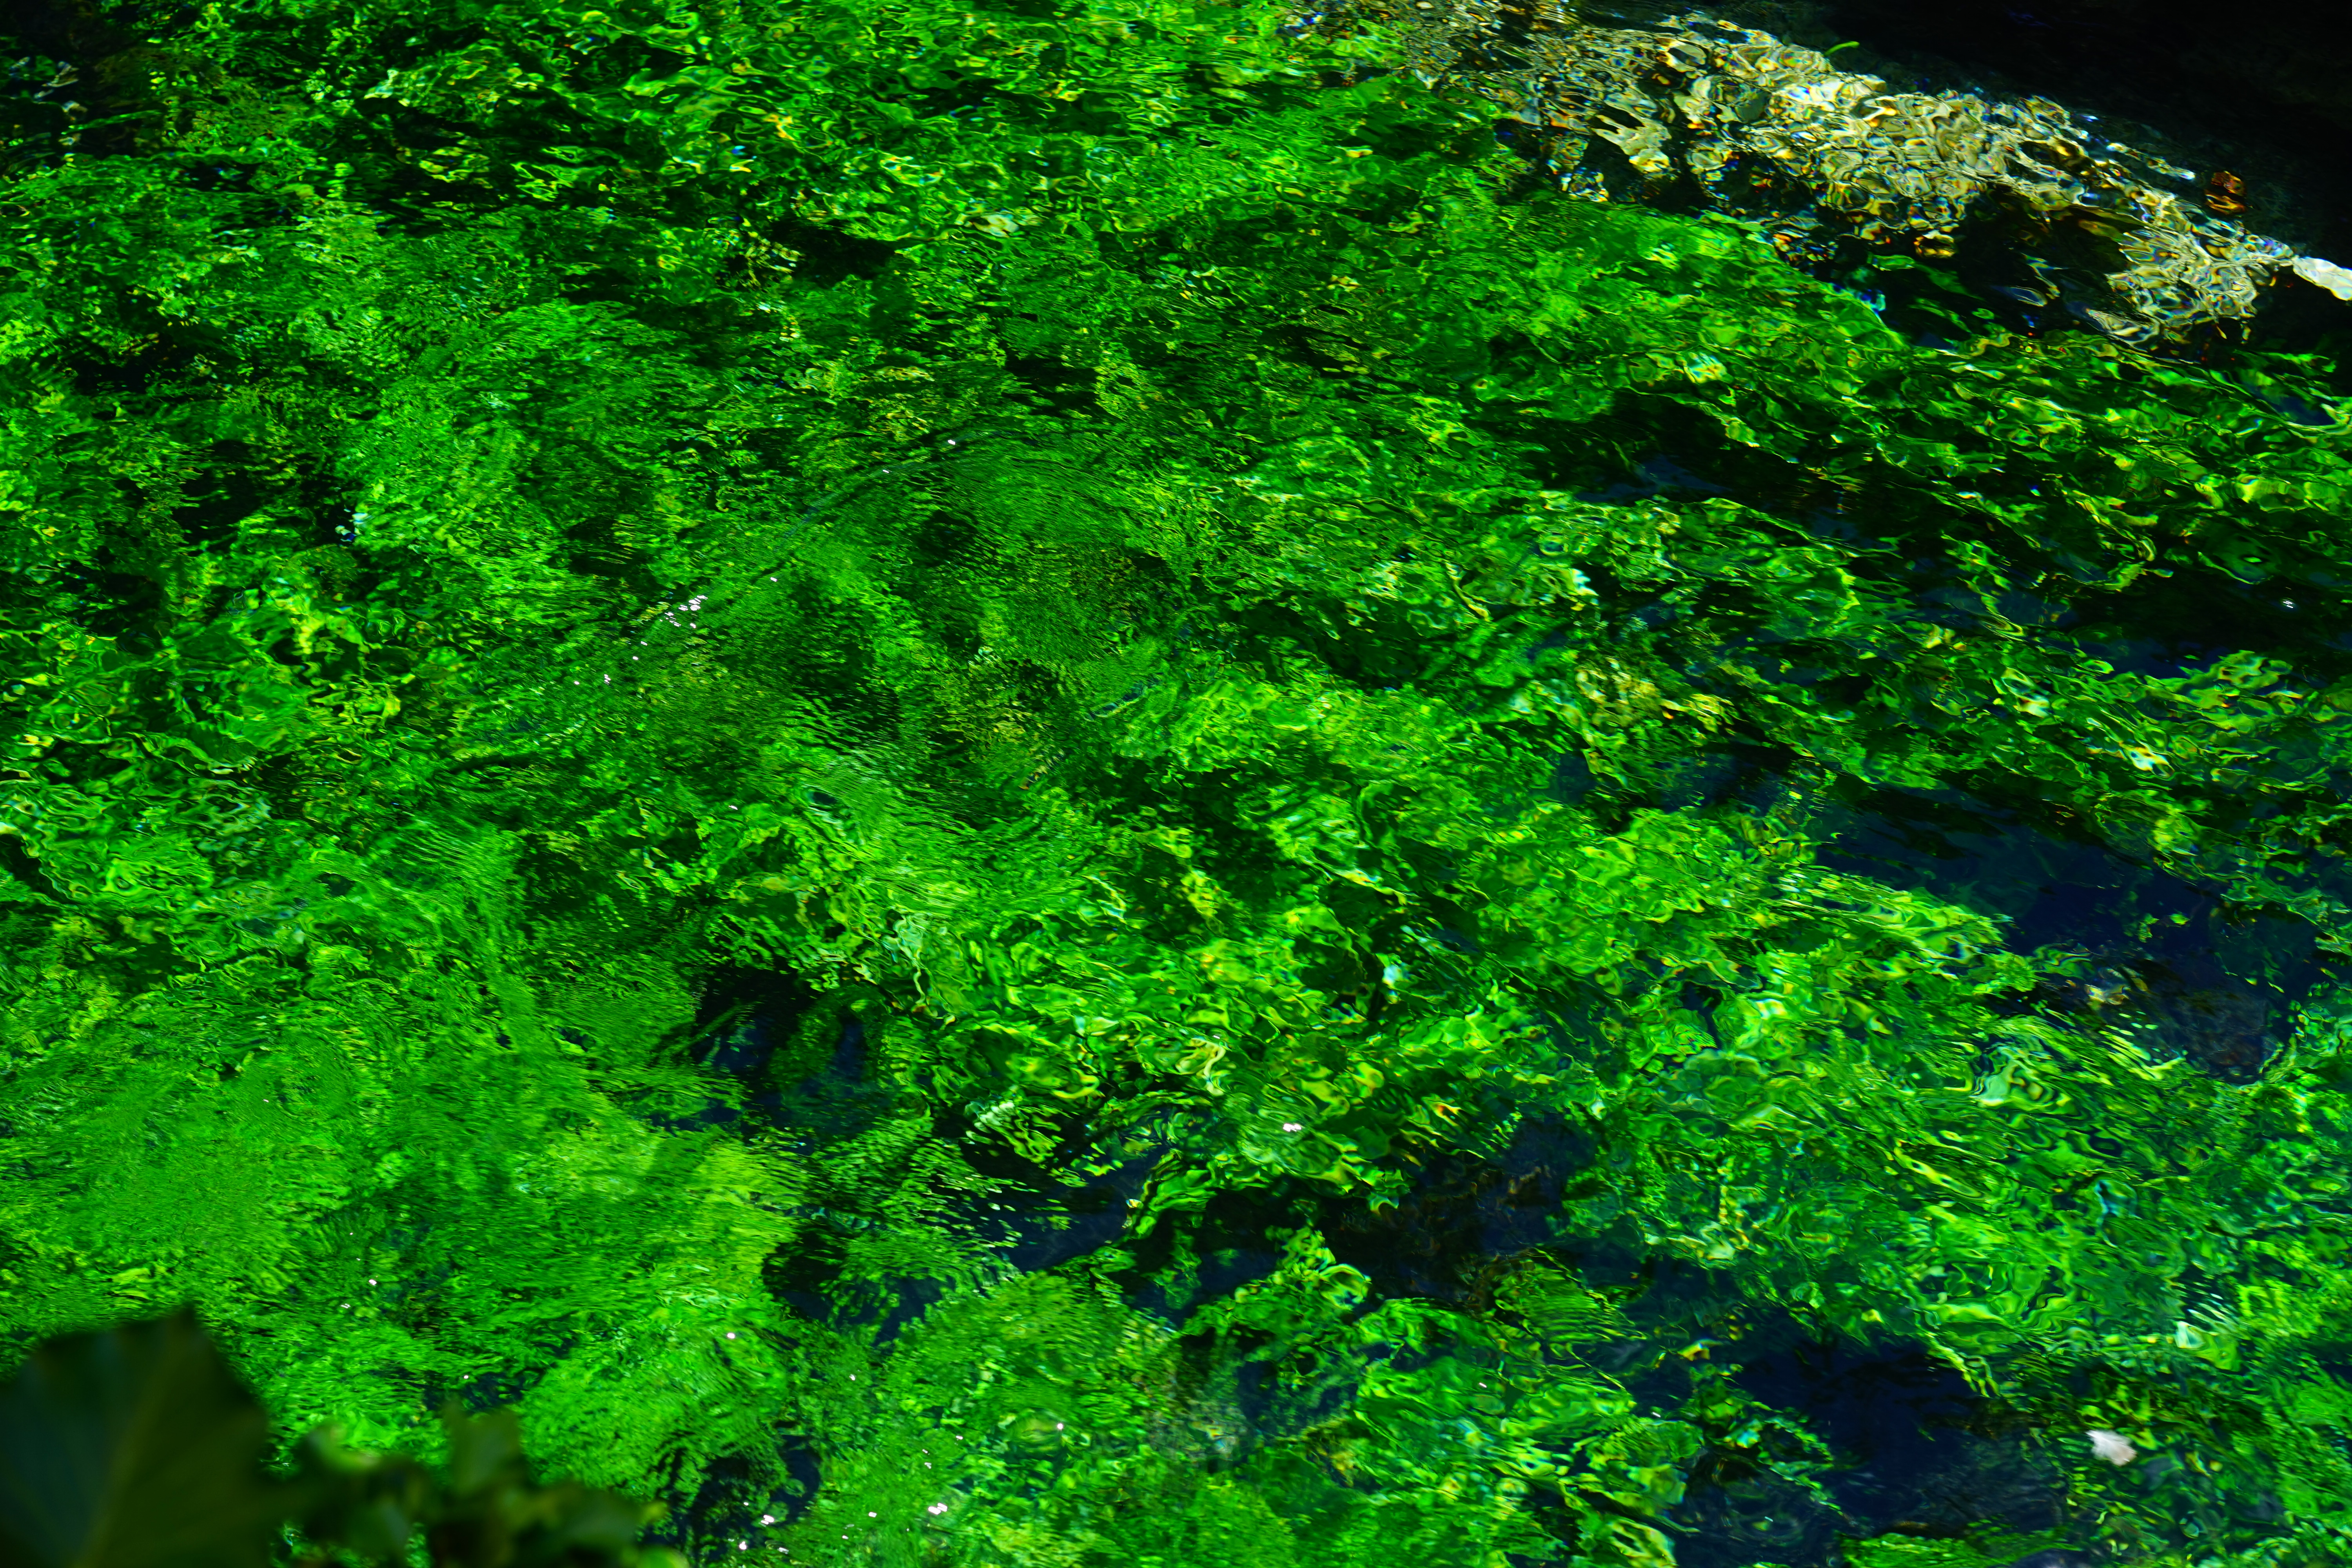
tree, water, forest, growth, plant, leaf, flower, moss, clear, stream, green, flow, soil, algae, vegetation, rainforest, bach, habitat, ecosystem, aquatic plants, h2o, strudel, crystal clear, green algae, land plant, non vascular land plant